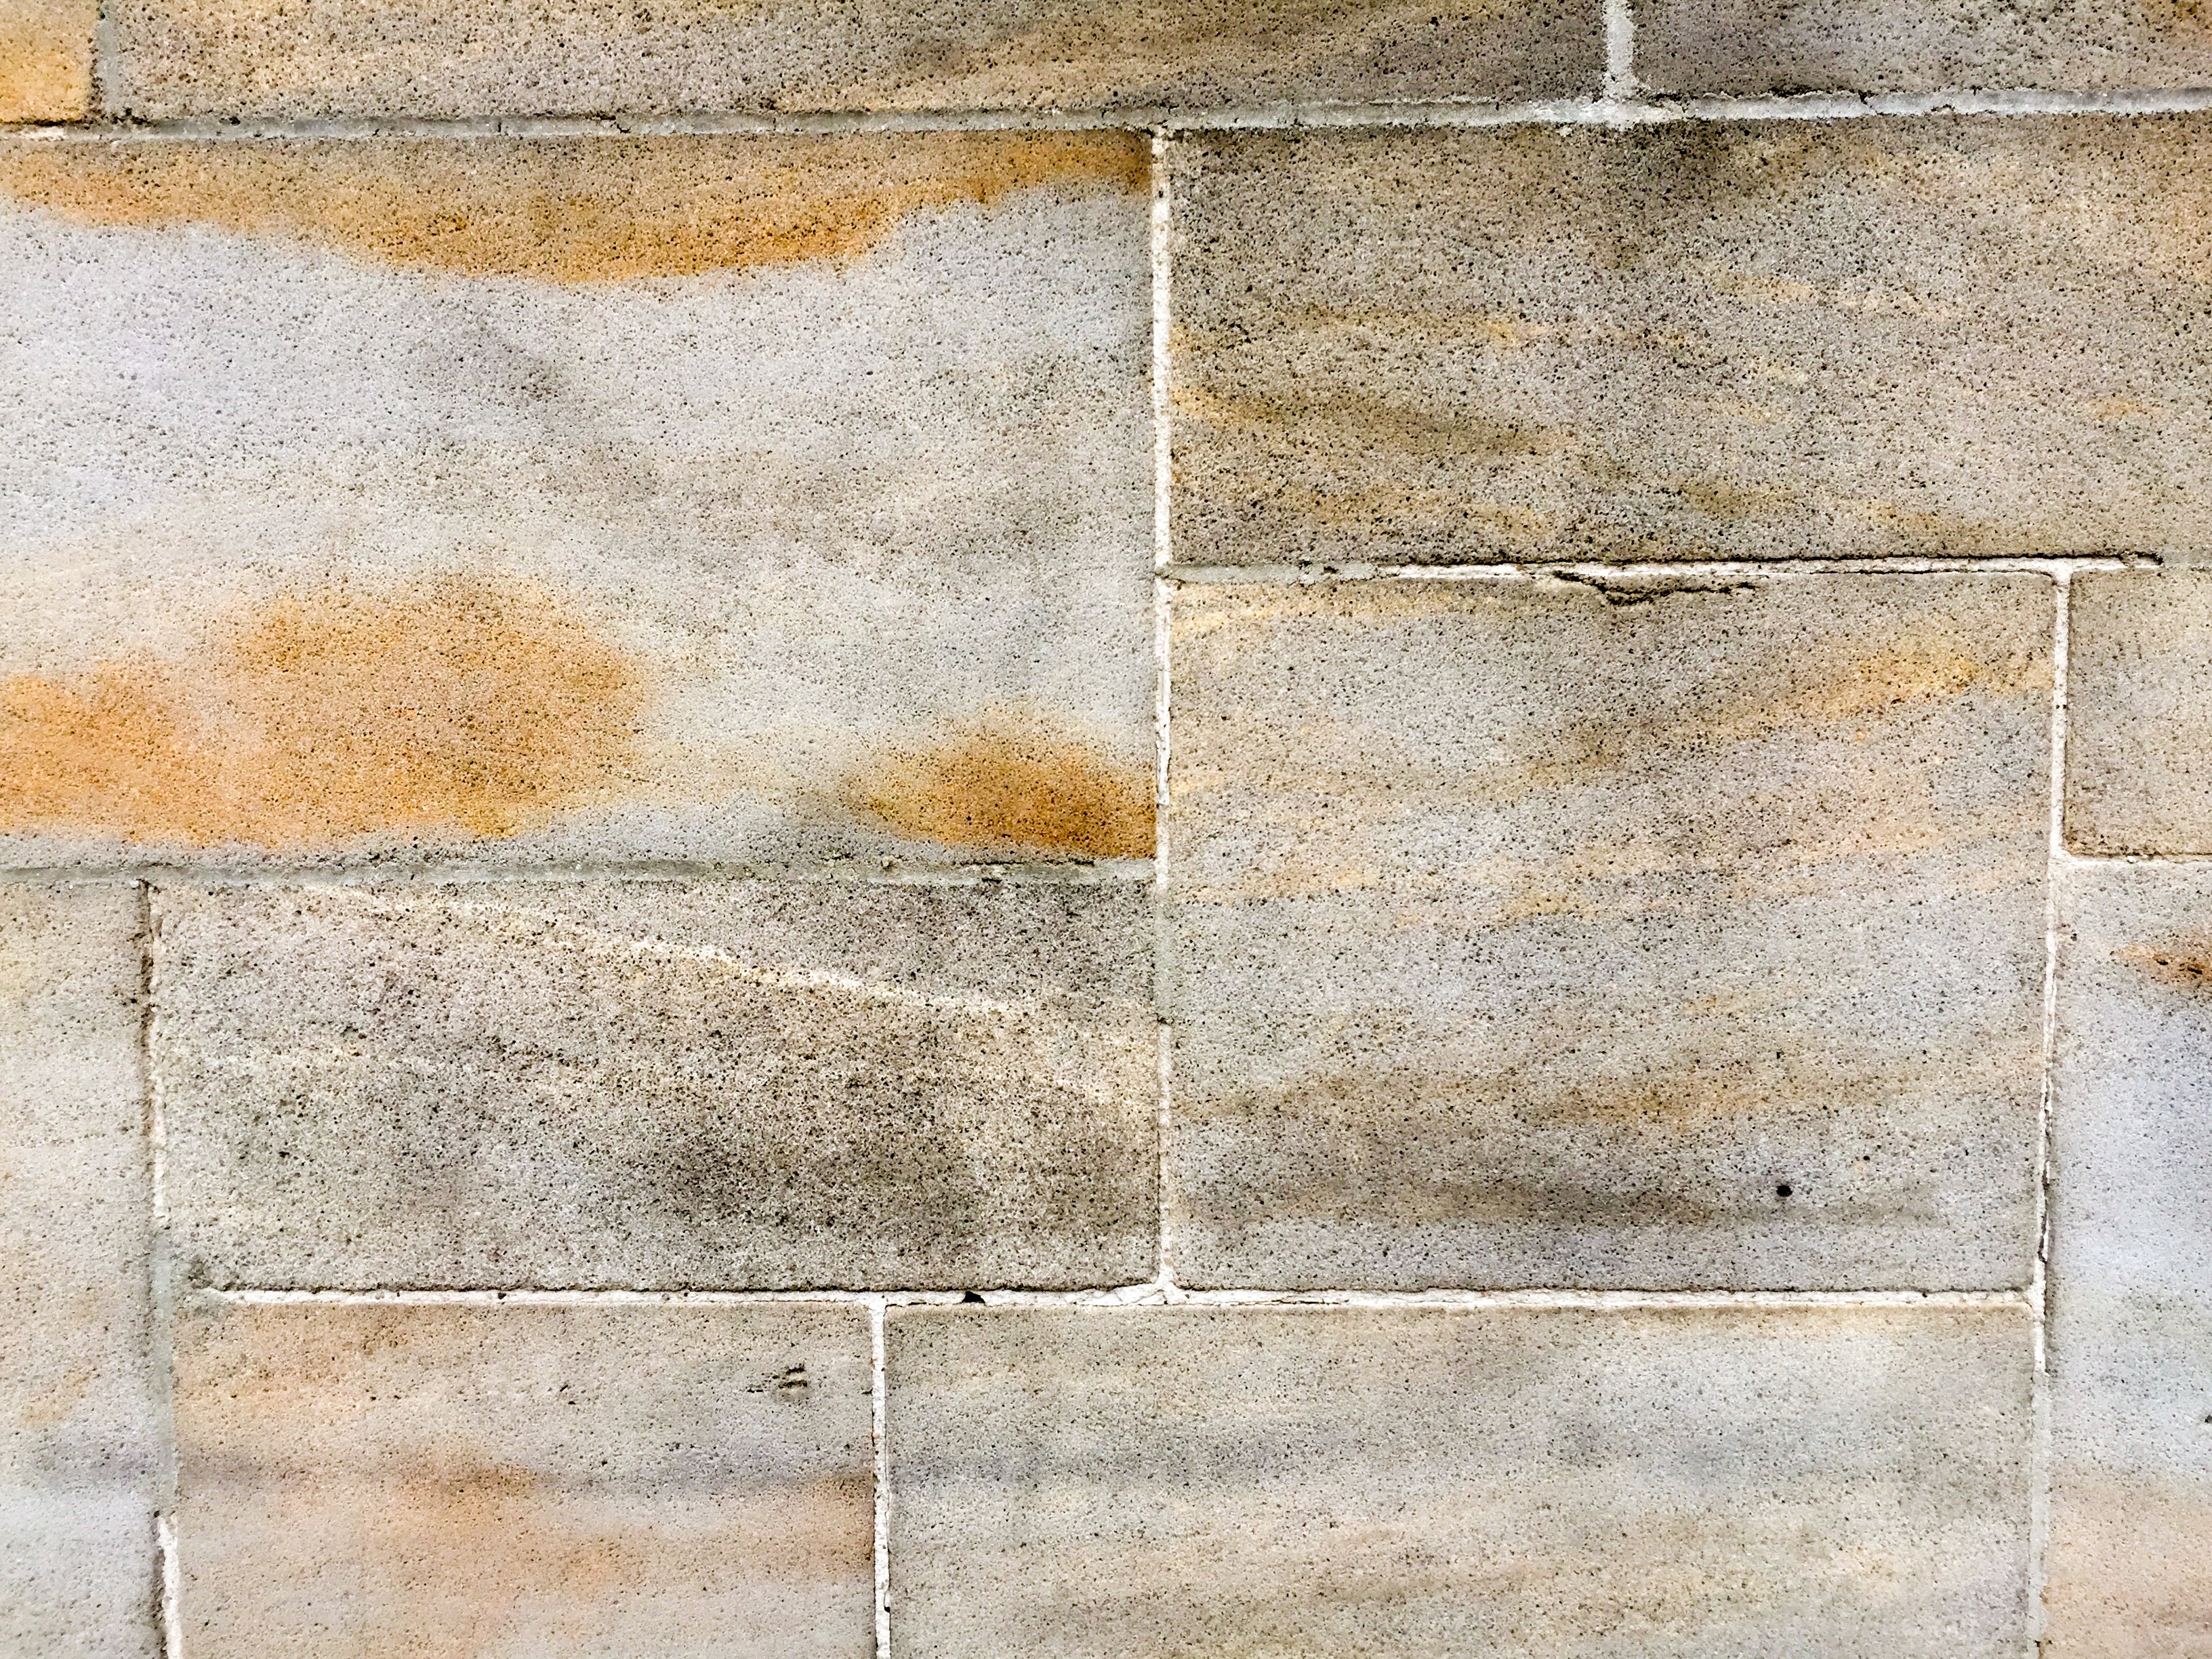
texture, floor, wall, tile, stone wall, brick, material, flooring, road surface